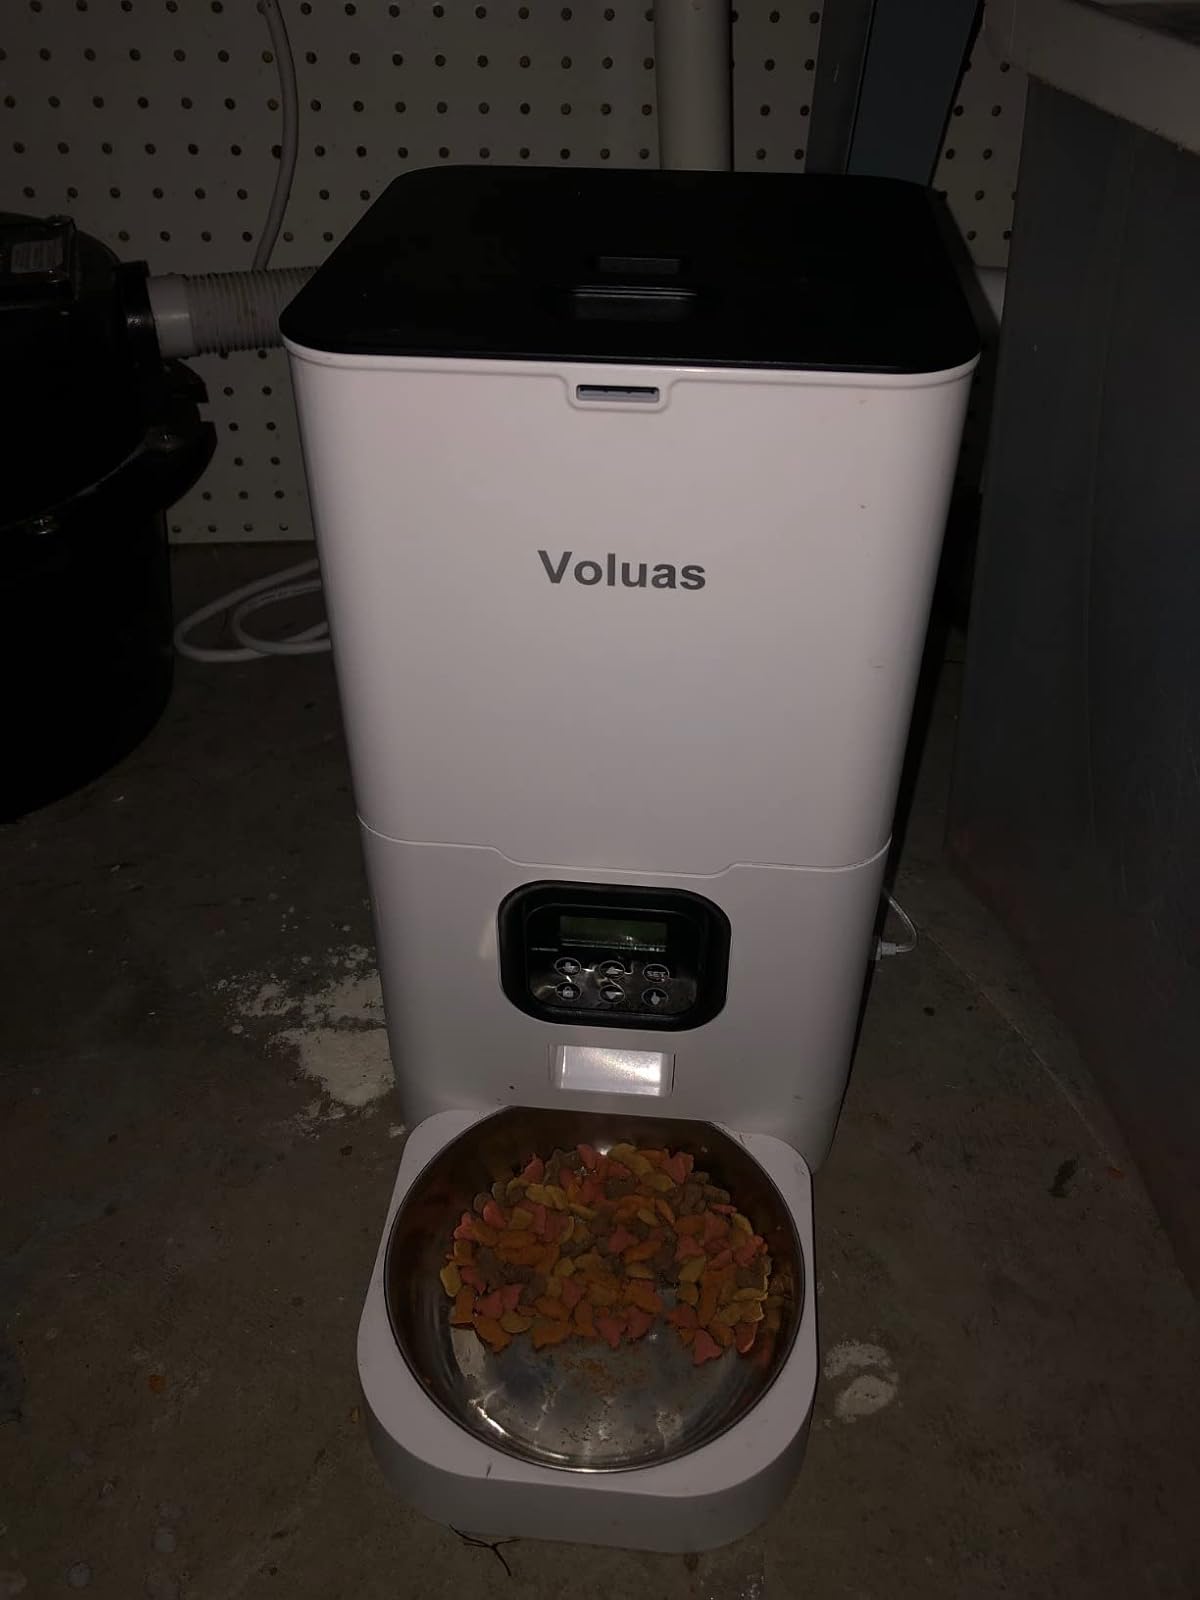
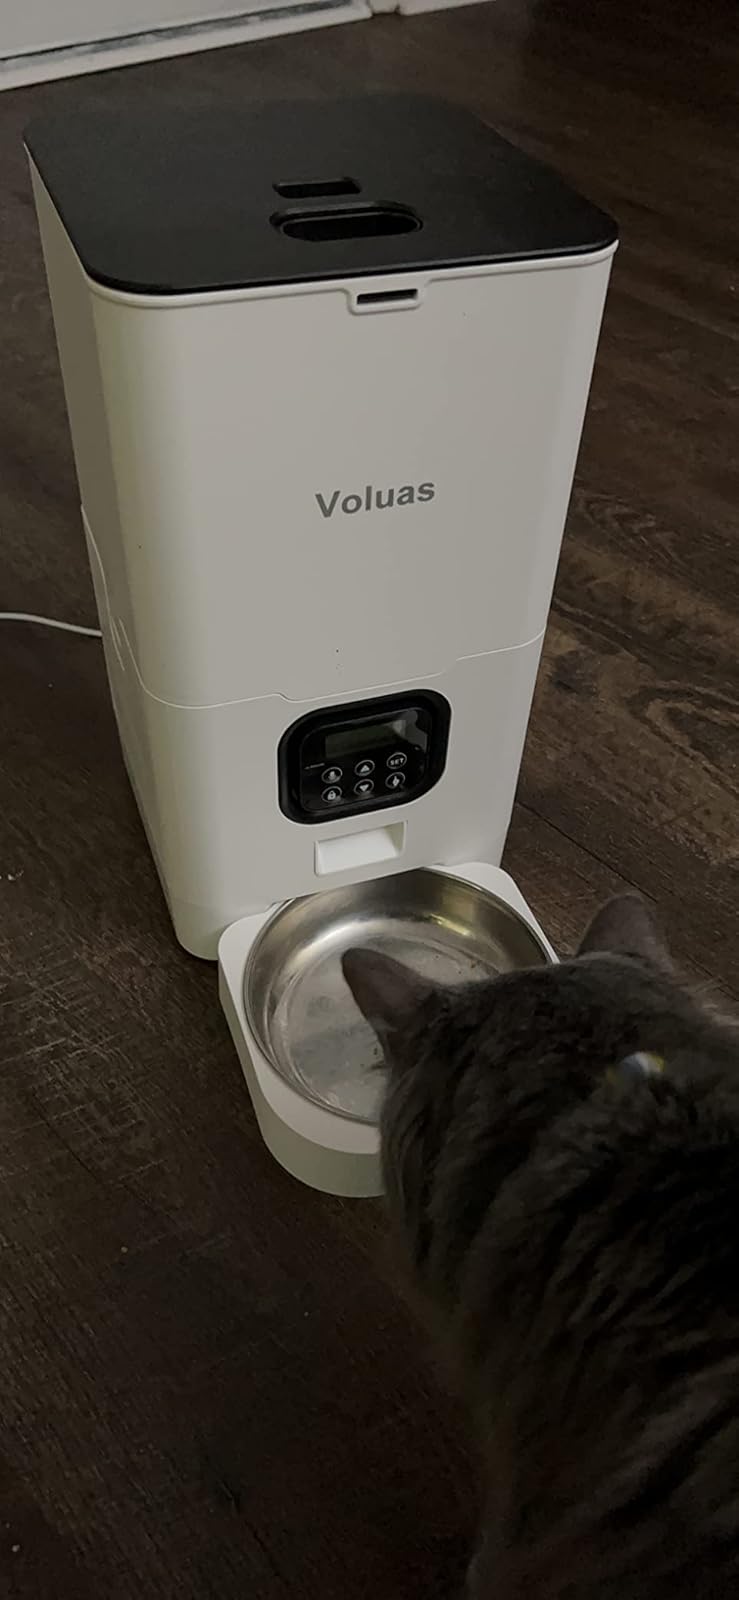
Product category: items_feeder
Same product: yes